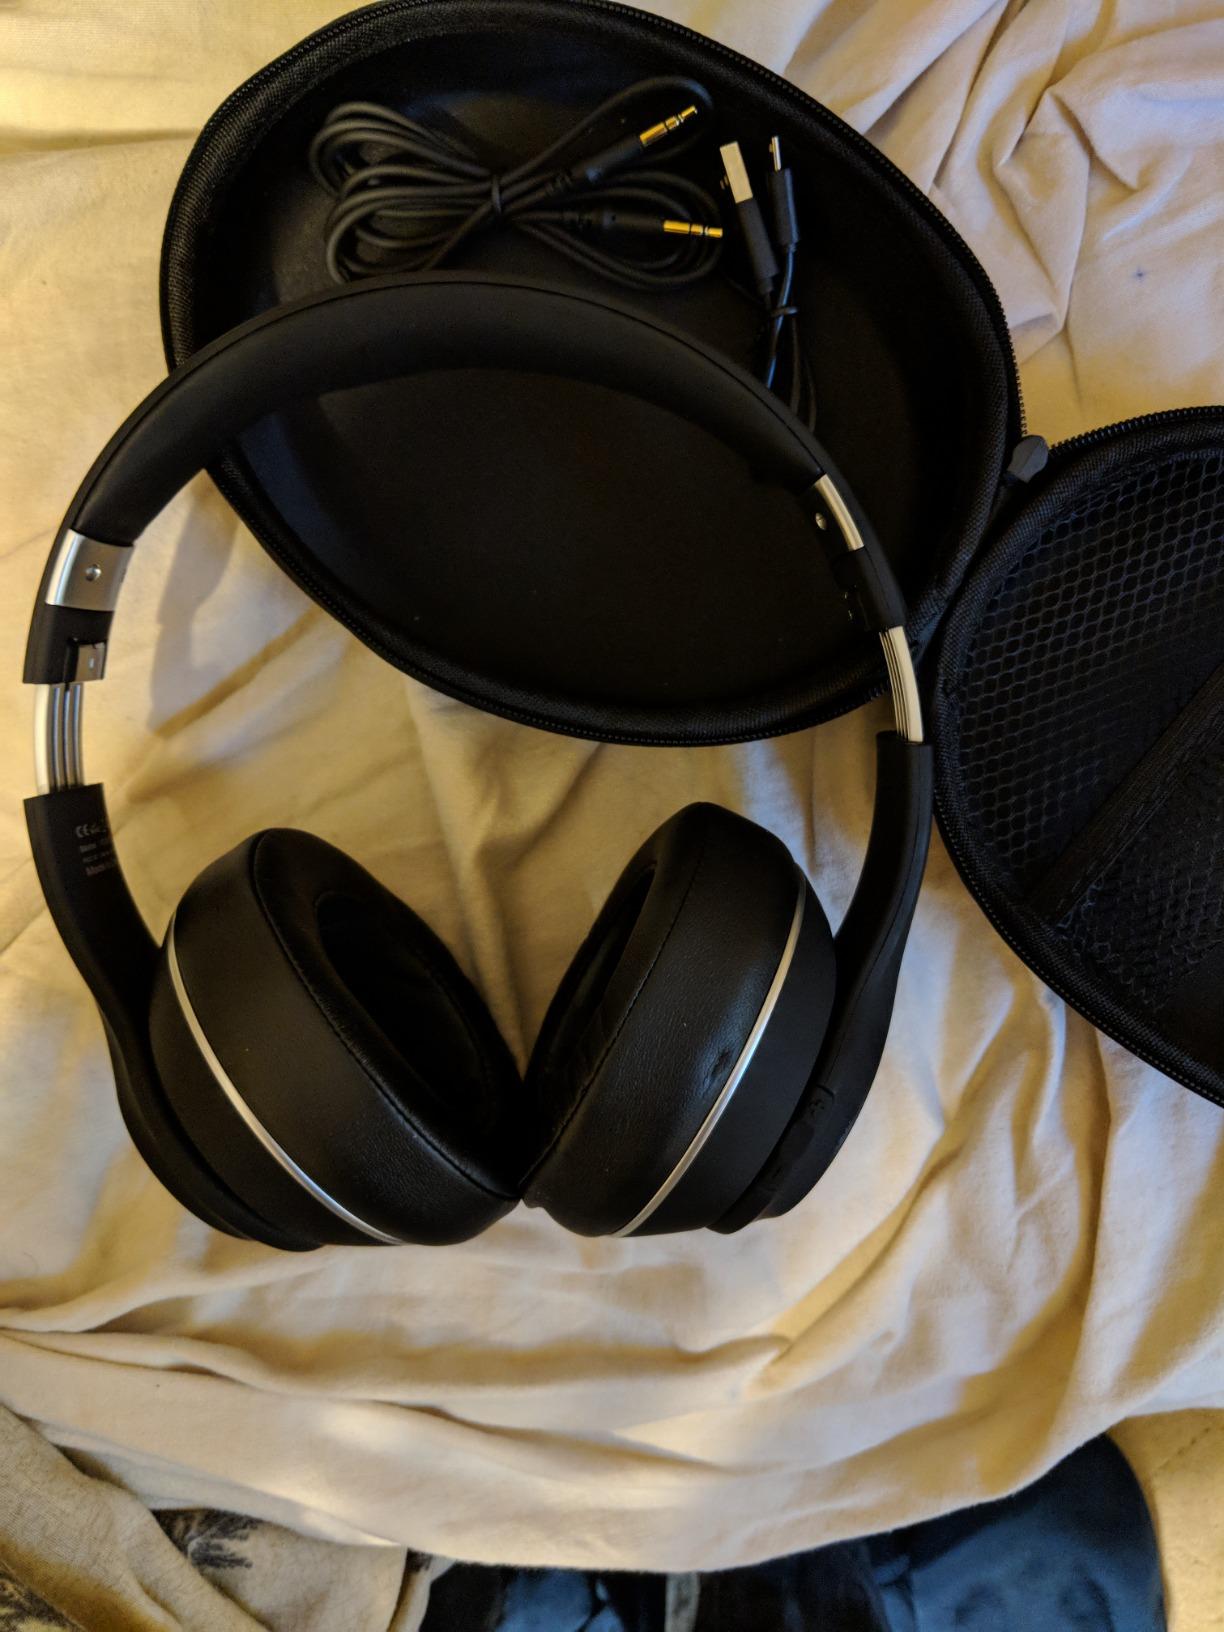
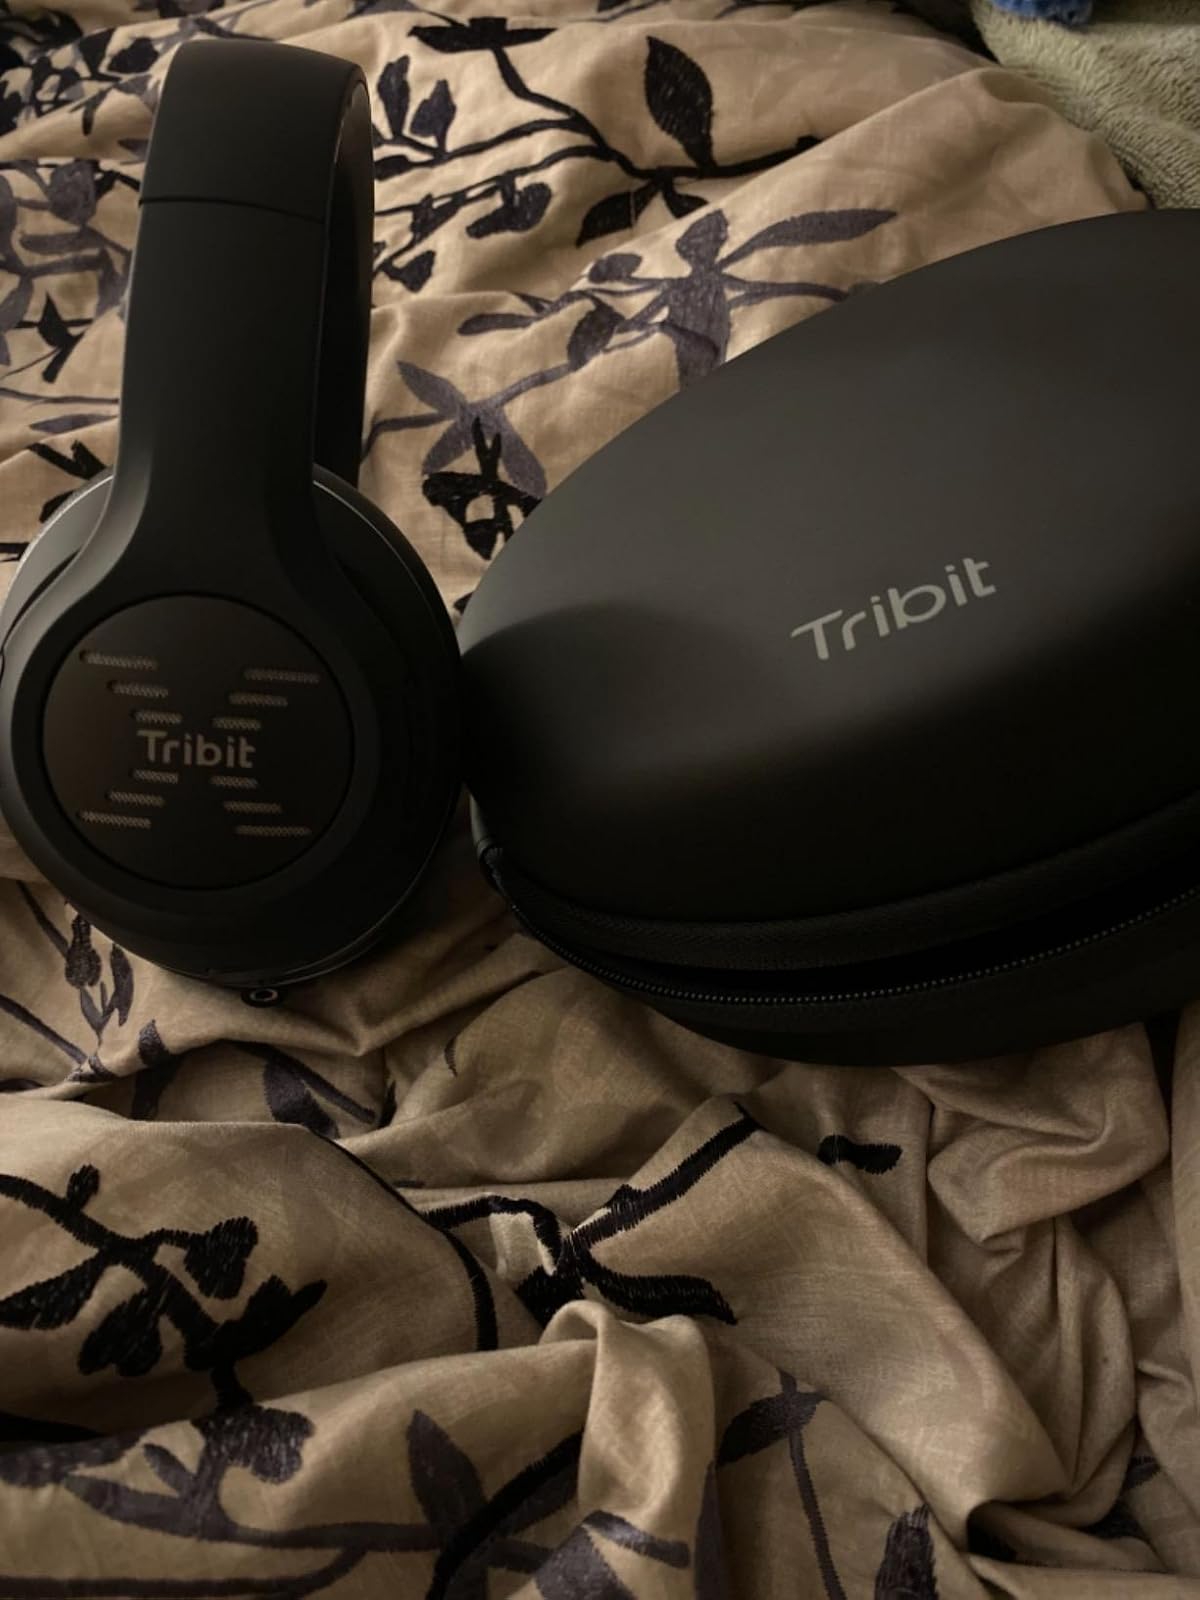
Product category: headphones
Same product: yes